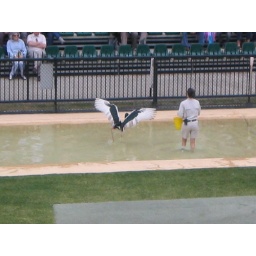
A giant bird with big legs n wings flew over from the car park